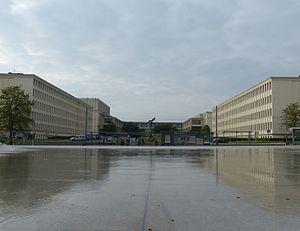
université de Caen, campus 1.
Cet article recense les monuments historiques de Caen et de son agglomération, en France.
La reconstruction de Caen fait suite aux destructions subies par la ville de Caen, en France, pendant la bataille de Normandie. La ville a été détruite en grande partie par les bombardements dont la ville est la cible entre le 6 juin et le 17 août 1944.
L’histoire des universités françaises commence au Moyen Âge et reflète les nombreuses péripéties de l’histoire de France et de ses institutions.